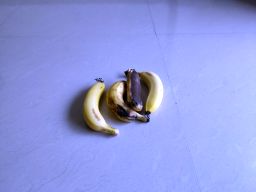
Fruit: Banana
Quality: Mixed